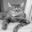
Label: cat